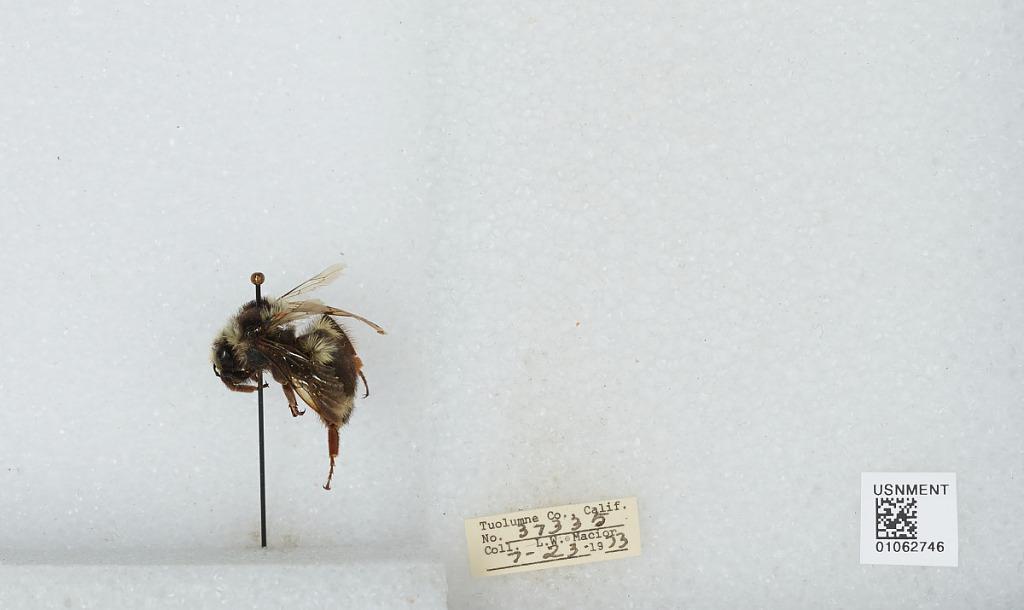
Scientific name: Bombus bifarius nearcticus
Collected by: L. Macior
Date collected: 1973-7-23
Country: United States
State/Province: California
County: Tuolumne
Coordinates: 38.02, -119.93